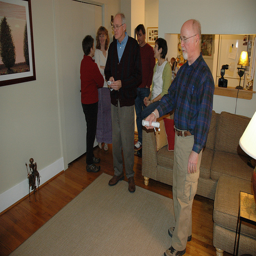
these two older gentlemen are playing a video game
TWO OLD MEN PLAYING WII GAME IN A PARTY
a man that is playing a wii in a living room
A couple of men that are on a carpet with a remote.
a man and his family play with a ninteno wii